Italian Tripolitania

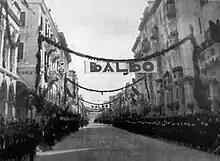
Celebrations in Tripoli for the arrival of Governor Italo Balbo, January 1934

Benito Mussolini gave General Rodolfo Graziani responsibility for the pacification of Libya, due to previous success in the reoccupation of Tripolitania and Fezzan. Tripolitanian resistance was not as substantial, as various tribes cooperated with Italians. However, Graziani saw Cyrenaica as a problem due to the united force of Cyrenaican tribesmen and merchants. As well as 70 years worth of gathering with the religious and social movement, Sanusiyya. As a consequence they were able to forge a unified front that shared an anti-colonial, pan-Islamic ideology that successfully resisted colonialism.